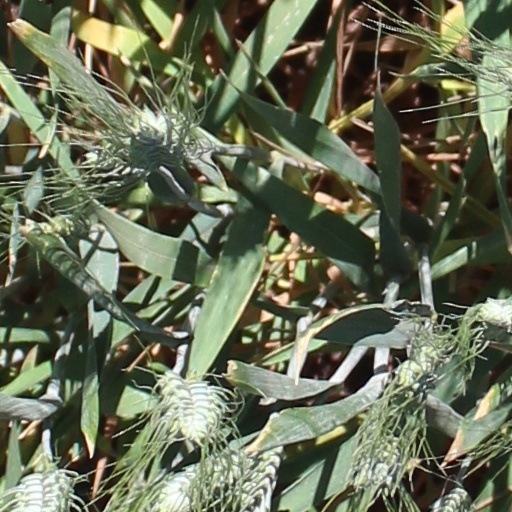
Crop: wheat